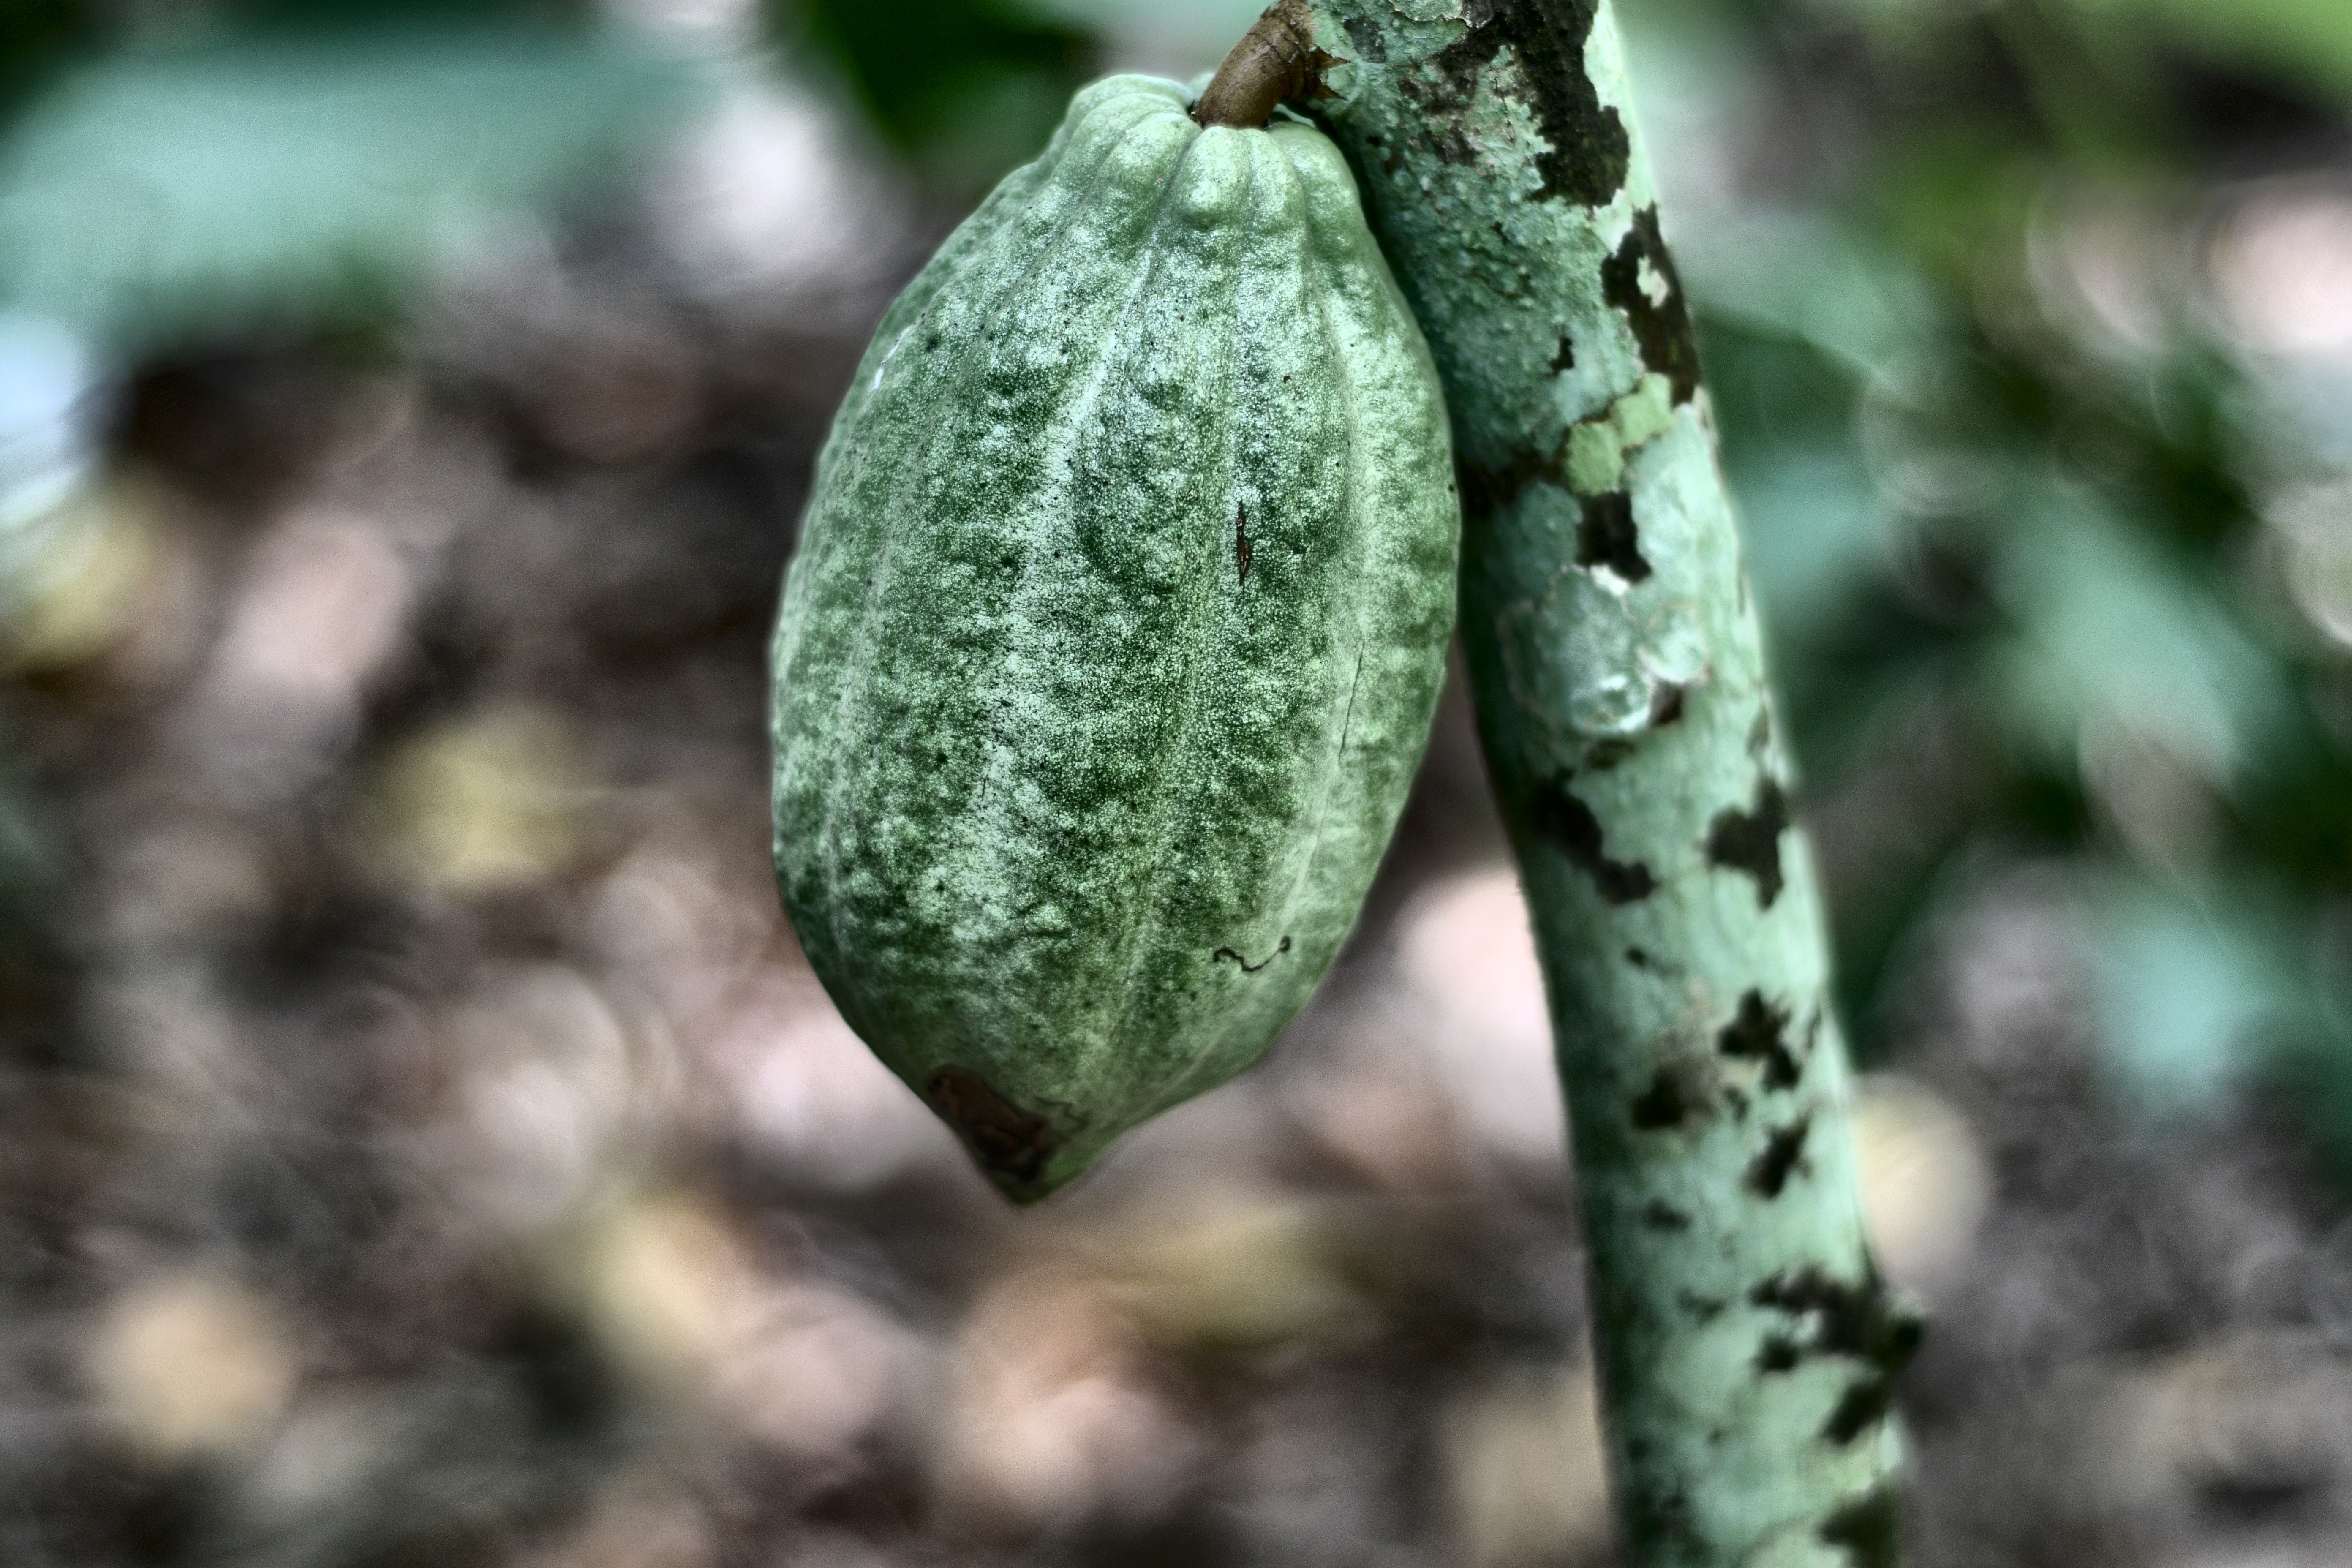
Maturity: unmature
Variety: Amelonado